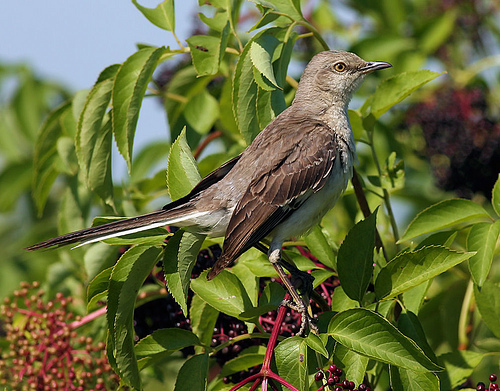
this bird has a white breast and belly with gray crown and neck, with darker brown wings and inner reticles.
small long ray bird with white tall strip, feet made for hold on to tree branches, bill is long and pointed.
this bird is brown with white on its chest and has a very short beak.
this bird is brown with a white belly, long tail feathers, very defined secondaries and a small point at the end of its bill.
the uniformly gray feathers on this bird are broken up by white undertail coverts and thighs.
this bird is brown with white and has a long, pointy beak.
this bird has brownish grey plumage on the head and wings with a white belly.
this bird is black with white and has a very short beak.
this white breasted bird has a pointed black bill with a much smaller head compared to it's body.
this bird has a light brown body, brown wings and tails, and gray belly.
Species: Mockingbird